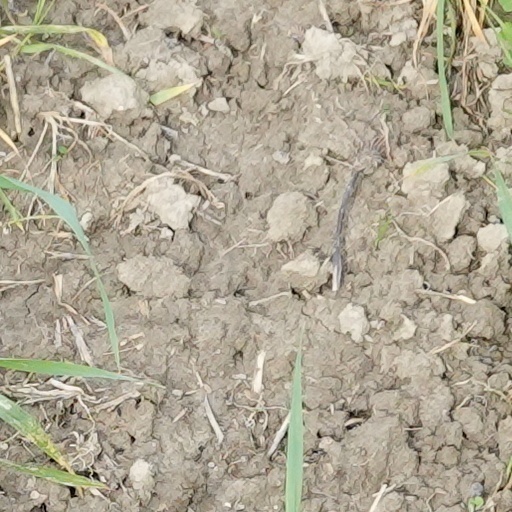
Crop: wheat